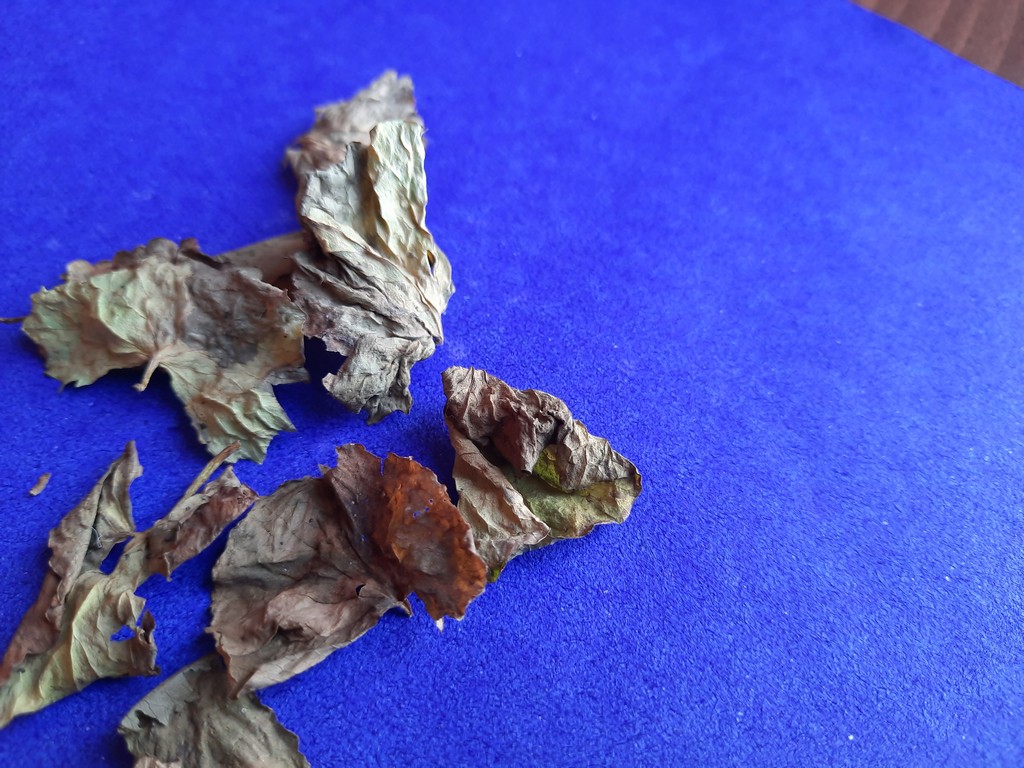
Label: Dried